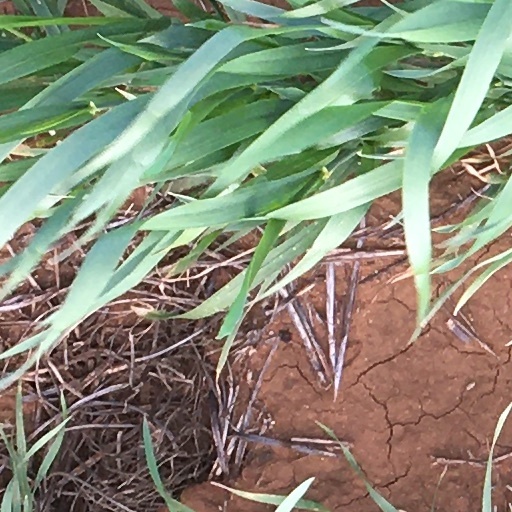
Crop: wheat